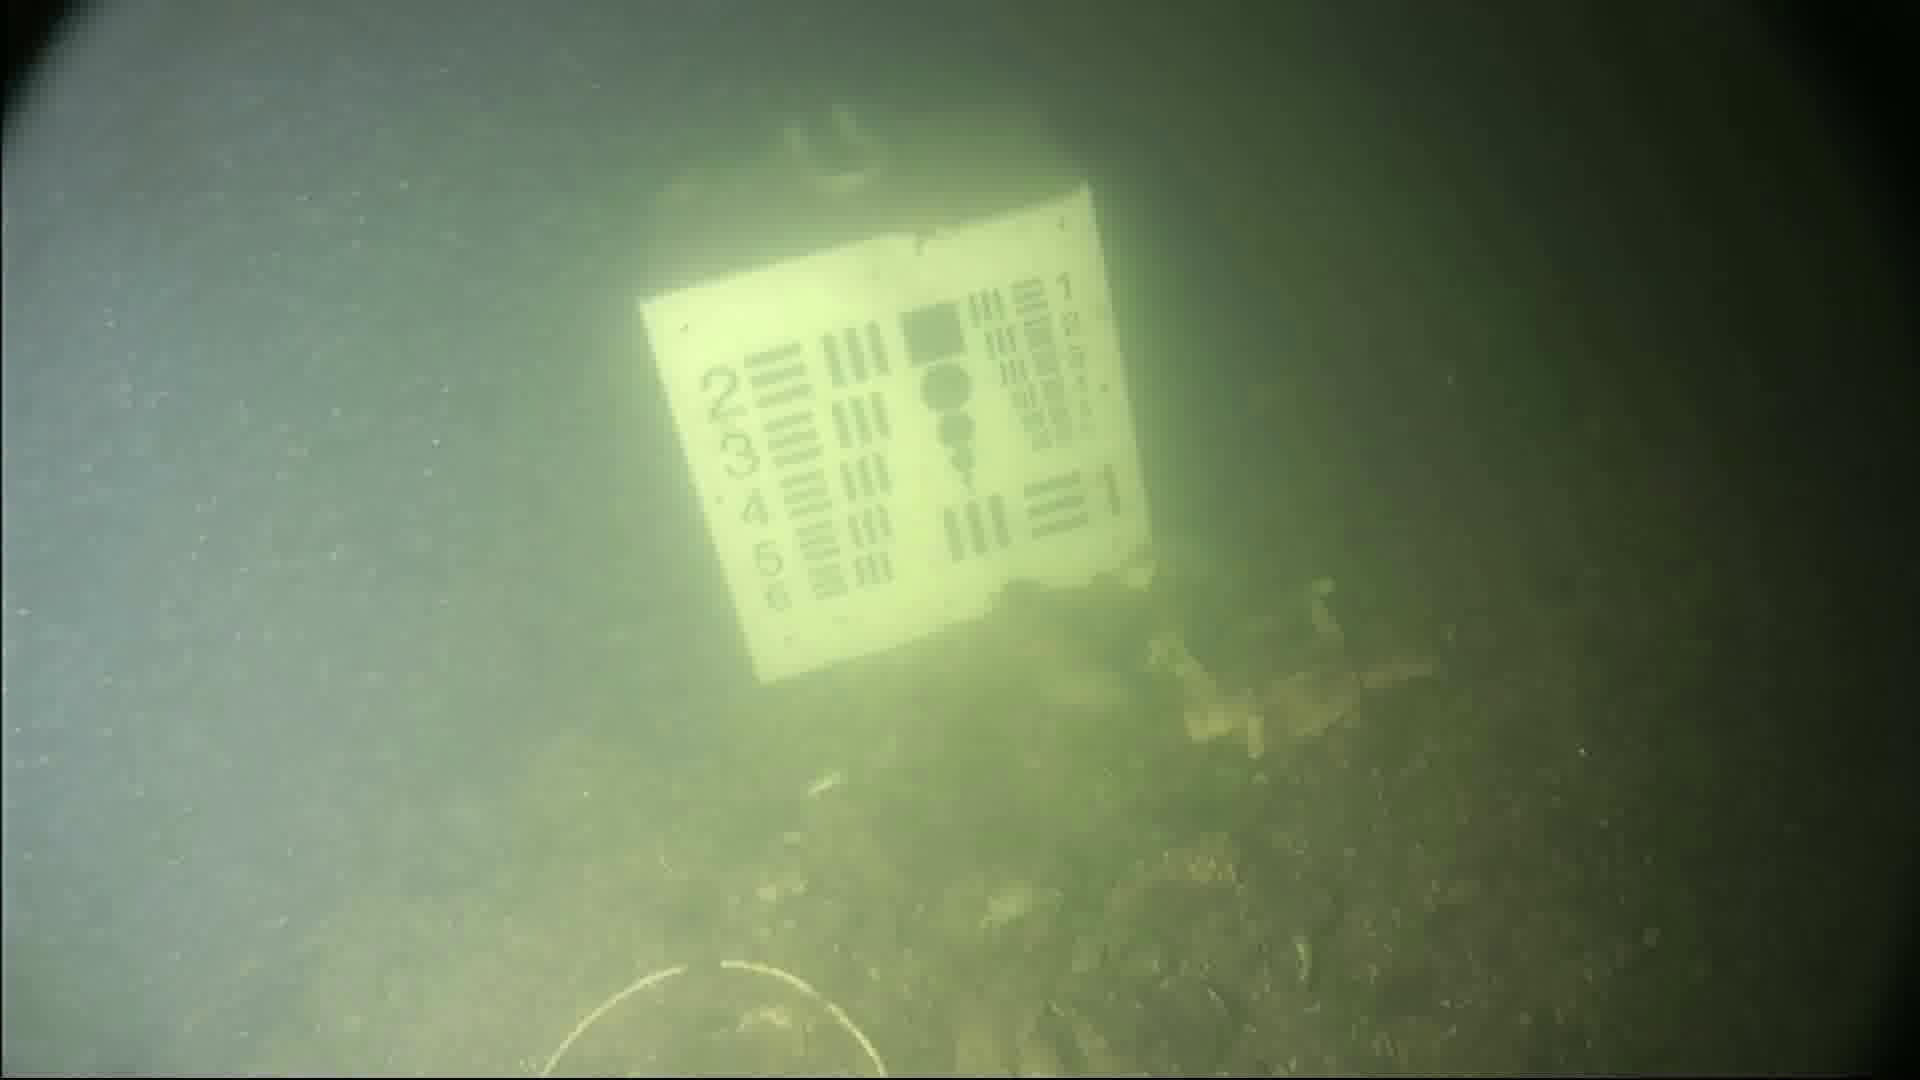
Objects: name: crab
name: starfish